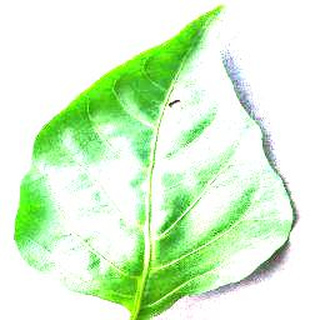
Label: healthy_bell_pepper